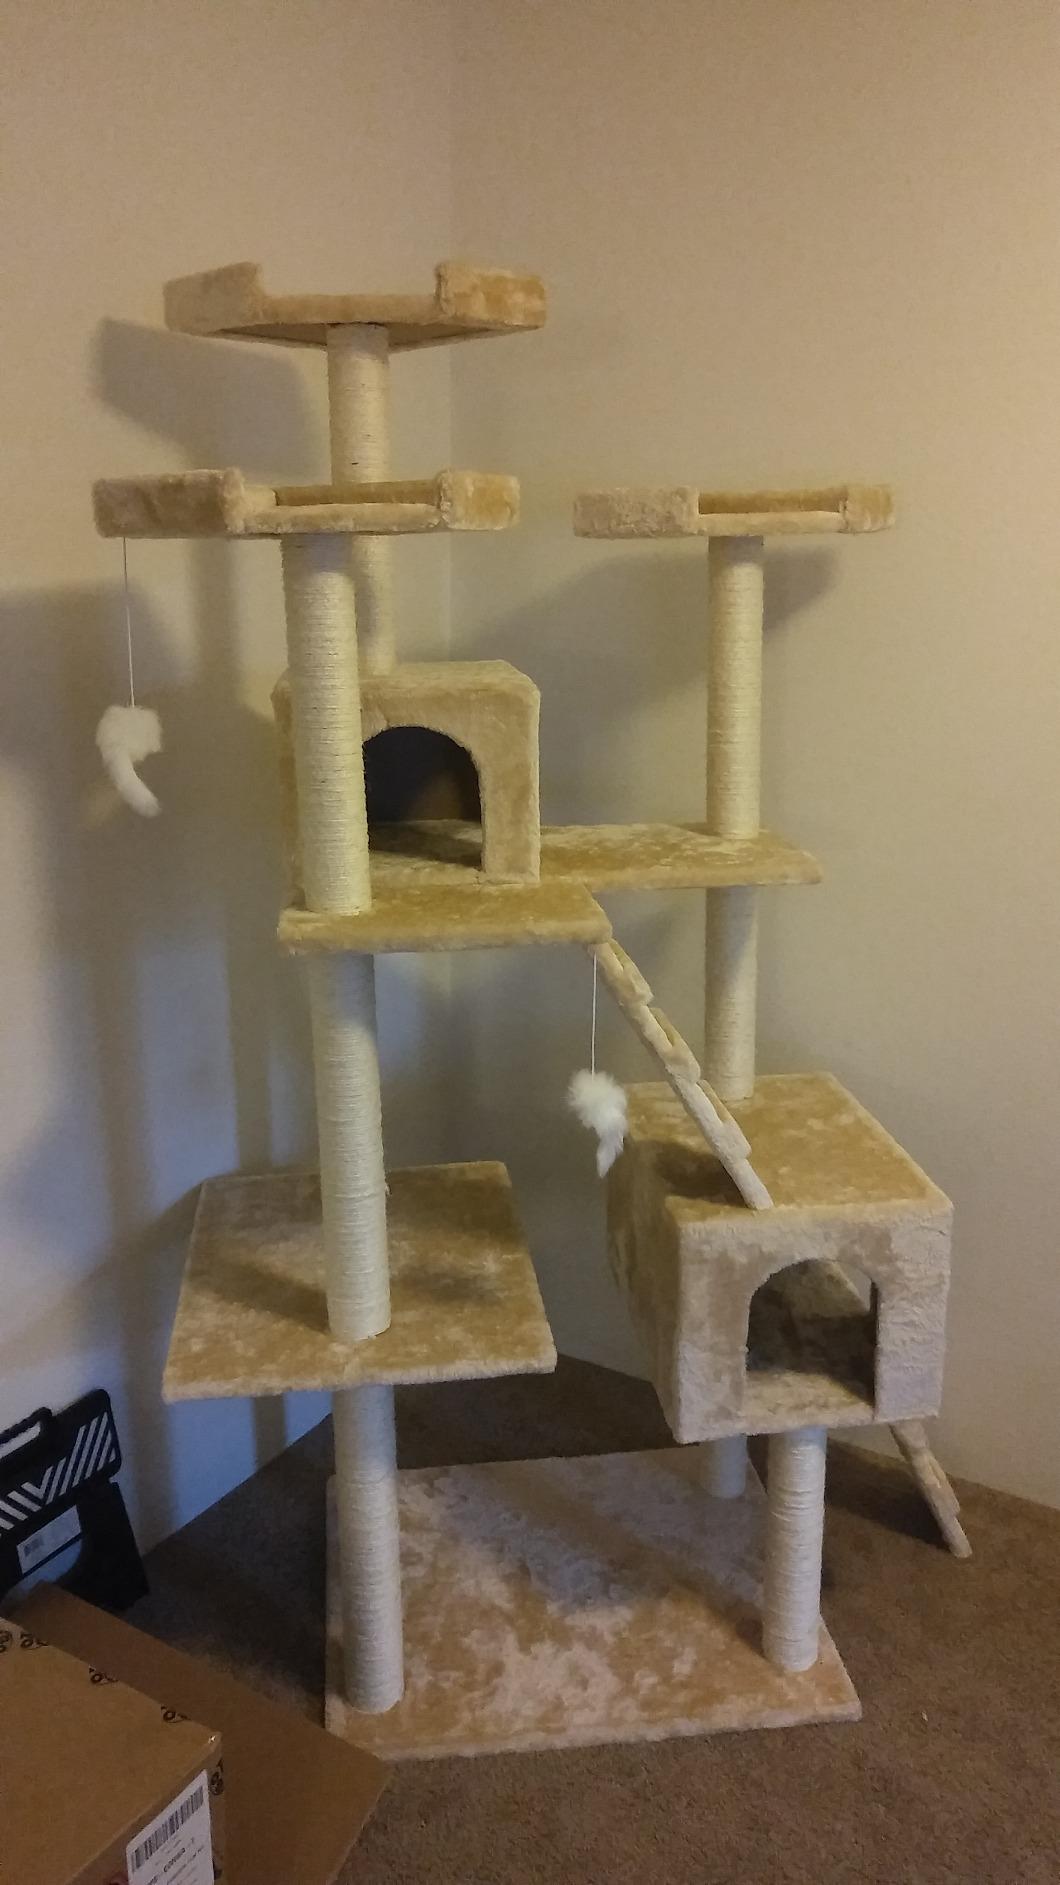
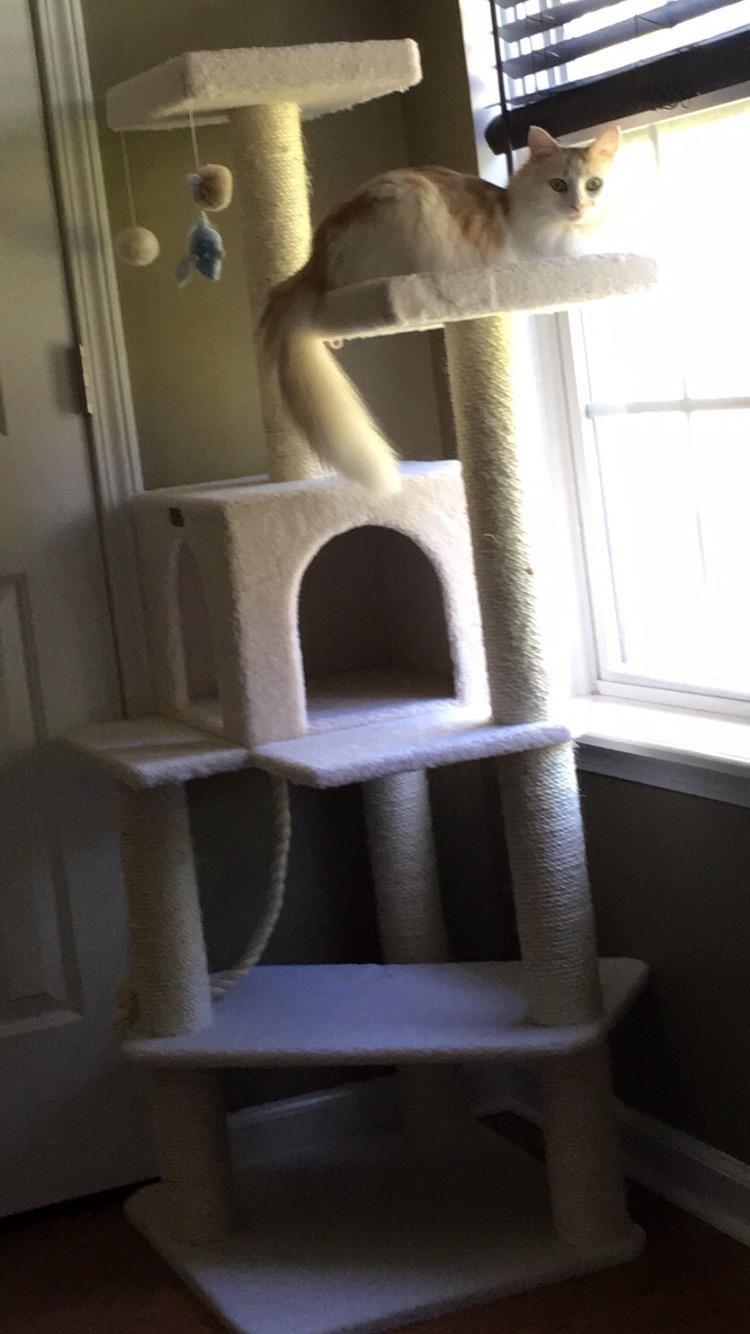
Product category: items_cat tree
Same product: no